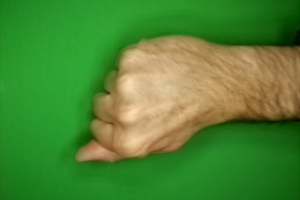
Label: rock